Paseo Tablado La Guancha

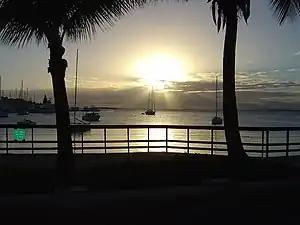
Sunset at La Guancha

In September 2017, the boardwalk was damaged by Hurricane Maria. On 7 January 2020 La Guancha was damaged again and made inoperable by a 6.4 magnitude earthquake so that twenty-four establishments had to shut down their operations.